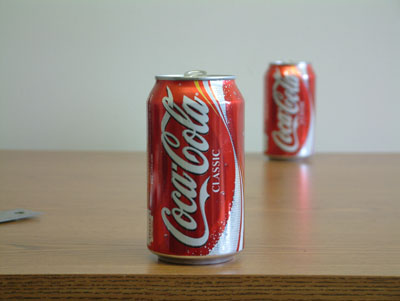
Adjective: nearer
Antonym: farther